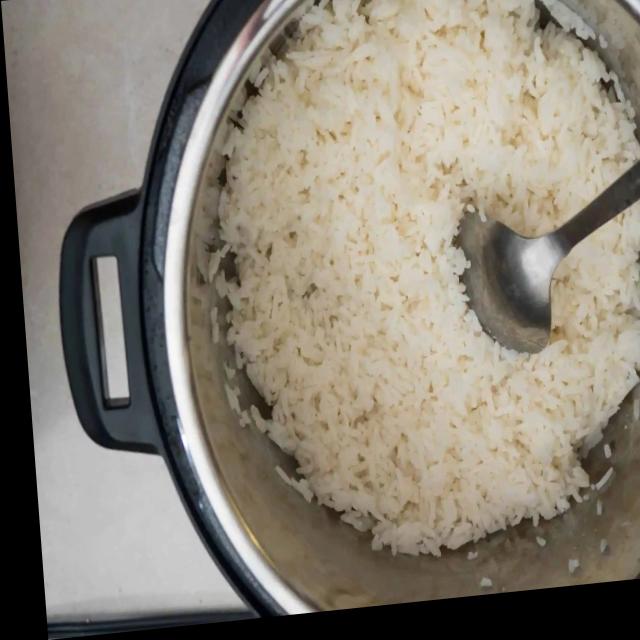
Dish: white_rice